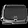
Label: Bag